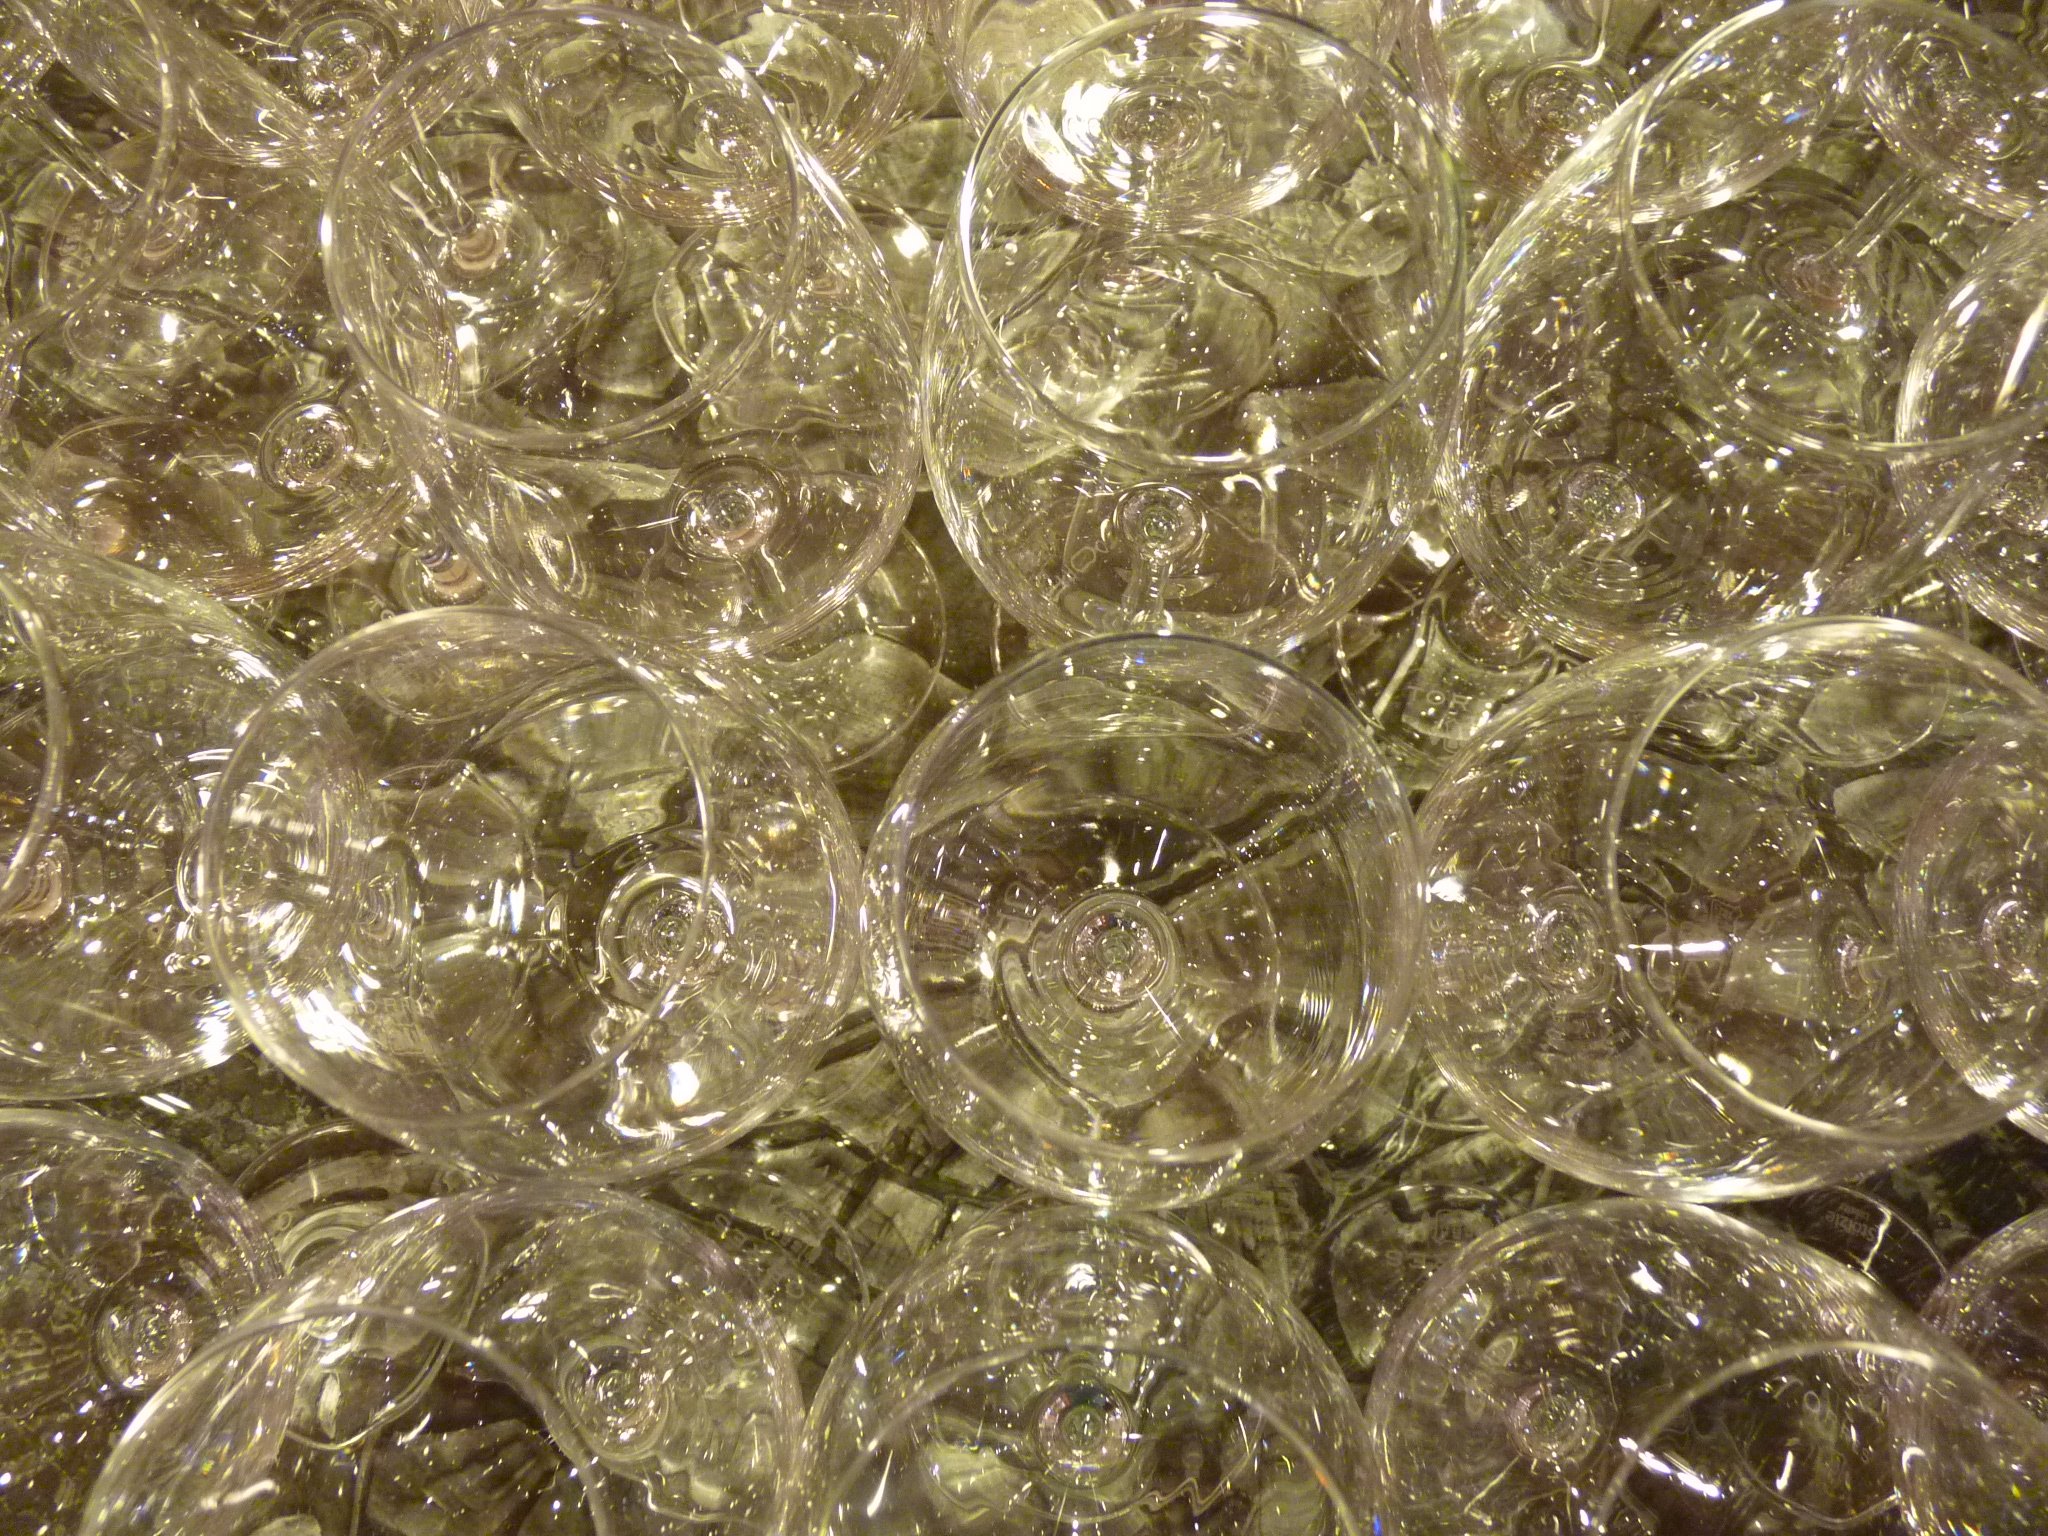
branch, wine, glass, clear, wine glass, transparent, glasses, crystal, plastic wrap